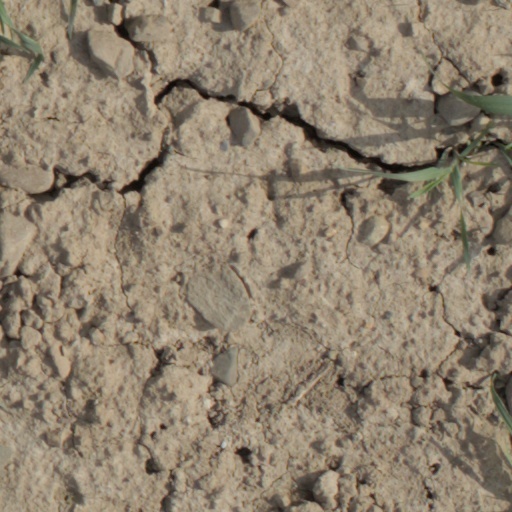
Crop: wheat